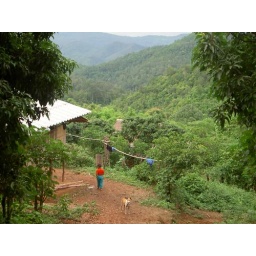
My hut is below. The young boy would collect fruit from the trees in the morning- his faithful dog following.